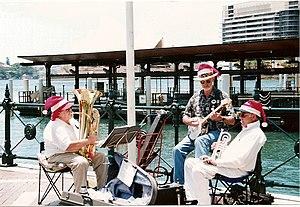
Noël en Australie est célébré en été dans l'hémisphère sud. Noël est une fête chrétienne célébrant chaque année la naissance de Jésus de Nazareth, appelée Nativité; en Australie, le jour de Noël et le lendemain de Noël sont des jours fériés.